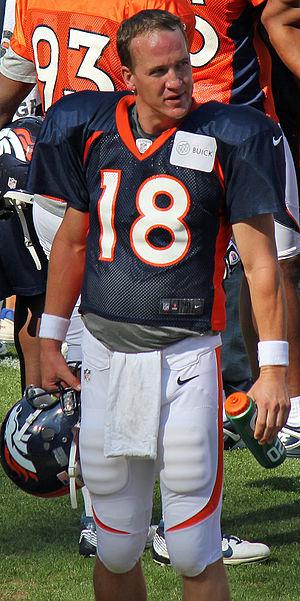
Les Broncos de Denver sont une franchise professionnelle de football américain au sein de la National Football League, basée à Denver dans l'État du Colorado aux États-Unis.